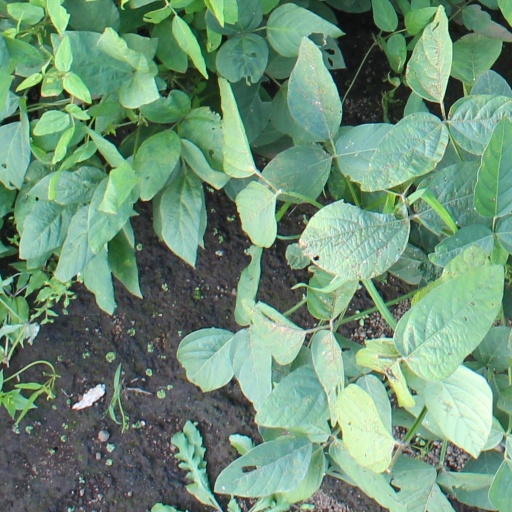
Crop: soybean